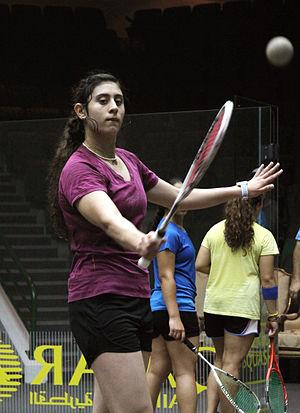
Nour El Sherbini, née le 1ᵉʳ novembre 1995 à Alexandrie, est une joueuse de squash représentant l'Égypte. Elle atteint, en mai 2016, la première place mondiale sur le circuit international après sa victoire aux championnats du monde de squash 2015 en Malaisie. À cette occasion, elle devient la plus jeune championne du monde de l'histoire.
The Women's Tournament of Champions 2016 est l'édition féminine du Tournament of Champions 2016, qui est un tournoi PSA World Series avec une dotation de 150 000 $. le tournoi se déroule à Grand Central Terminal à New York du 9 au 14 janvier 2016. Nour El Sherbini gagne son premier Tournament of Champions, en battant Amanda Sobhy en finale.
Les Championnats du monde junior de squash sont le tournoi de squash officiel pour les juniors organisé par la World Squash Federation.